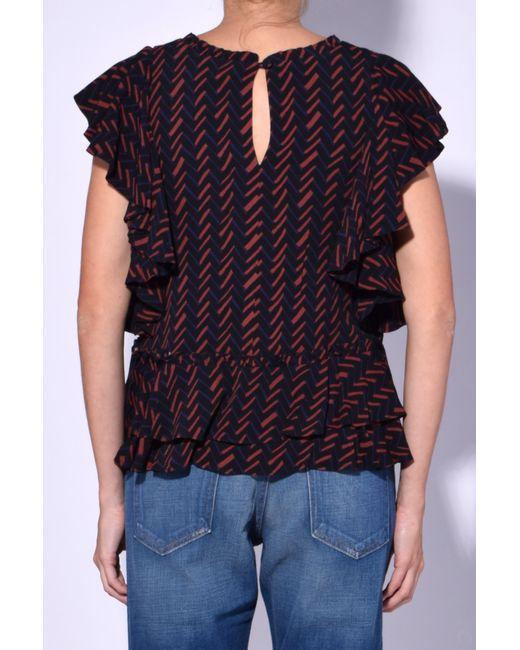
modisches Top für Damen ärmellos in mehrfarbig